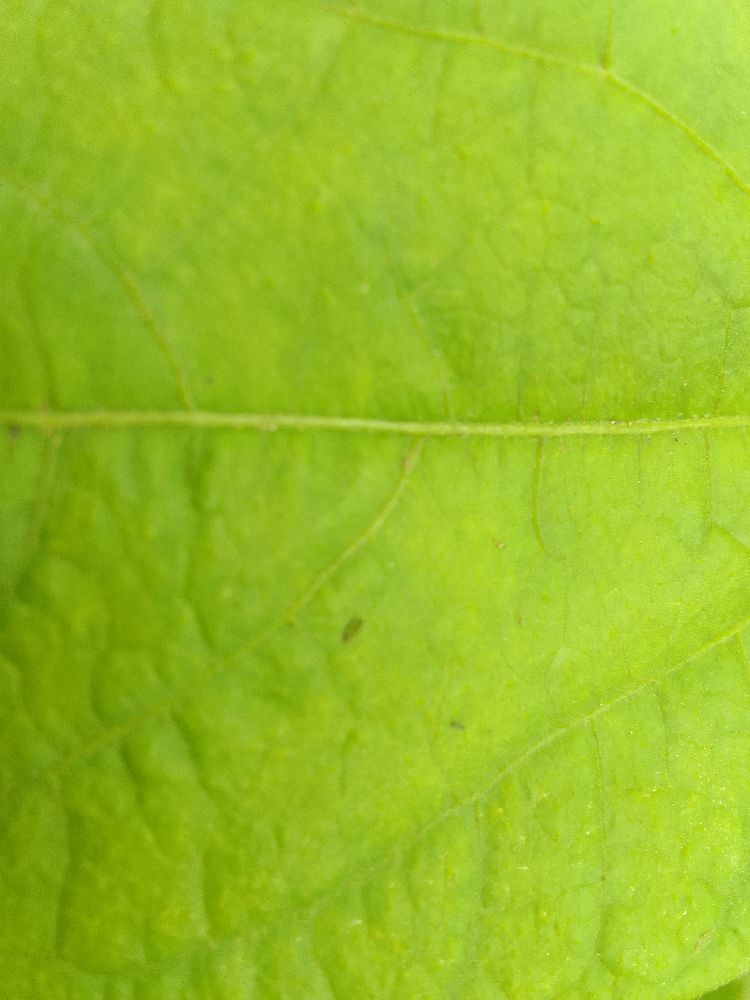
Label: healthy